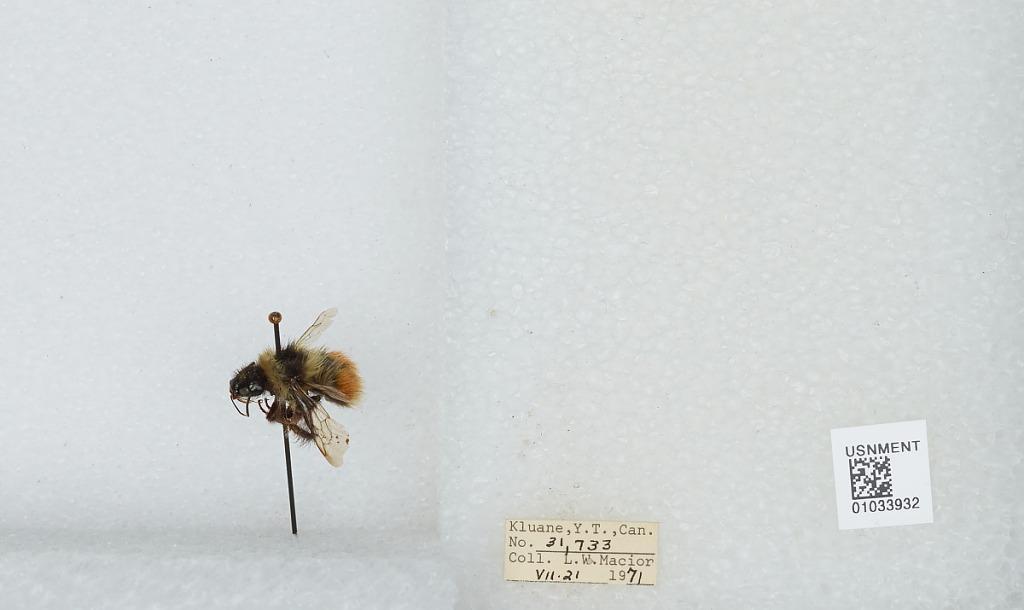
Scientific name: Bombus (Pyrobombus) sylvicola Kirby
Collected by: L. Macior
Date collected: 1971-7-21
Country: Canada
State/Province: Yukon Territory
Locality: Kluane
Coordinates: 60.75, -139.5